Orpheus

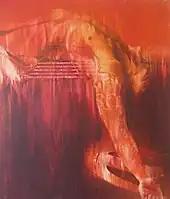
"Death of Orpheus" by Mexican artist Antonio García Vega

A number of Greek religious poems in hexameters were also attributed to Orpheus, as they were to similar miracle-working figures, like Bakis, Musaeus, Abaris, Aristeas, Epimenides, and the Sibyl. Of this vast literature, only two works survived whole: the "Orphic Hymns", a set of 87 poems, possibly composed at some point in the second or third century, and the epic "Orphic Argonautica", composed somewhere between the fourth and sixth centuries. Earlier Orphic literature, which may date back as far as the sixth century BC, survives only in papyrus fragments or in quotations. Some of the earliest fragments may have been composed by Onomacritus.